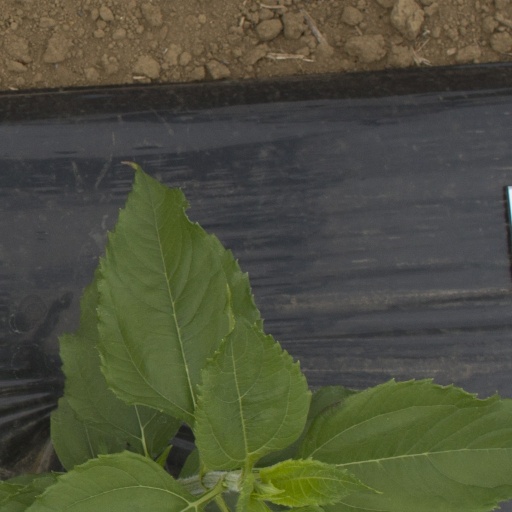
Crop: Jerusalem artichoke